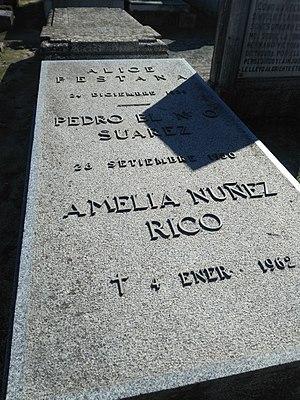
Alice Pestana, née en 1860 à Santarém et morte en 1929 à Madrid, est une humaniste journaliste portugaise, pédagogue à l'Institution libre d'enseignement, féministe et fondatrice de Liga Portuguesa da Paz en 1899, considérée la première organisation féministe au Portugal.